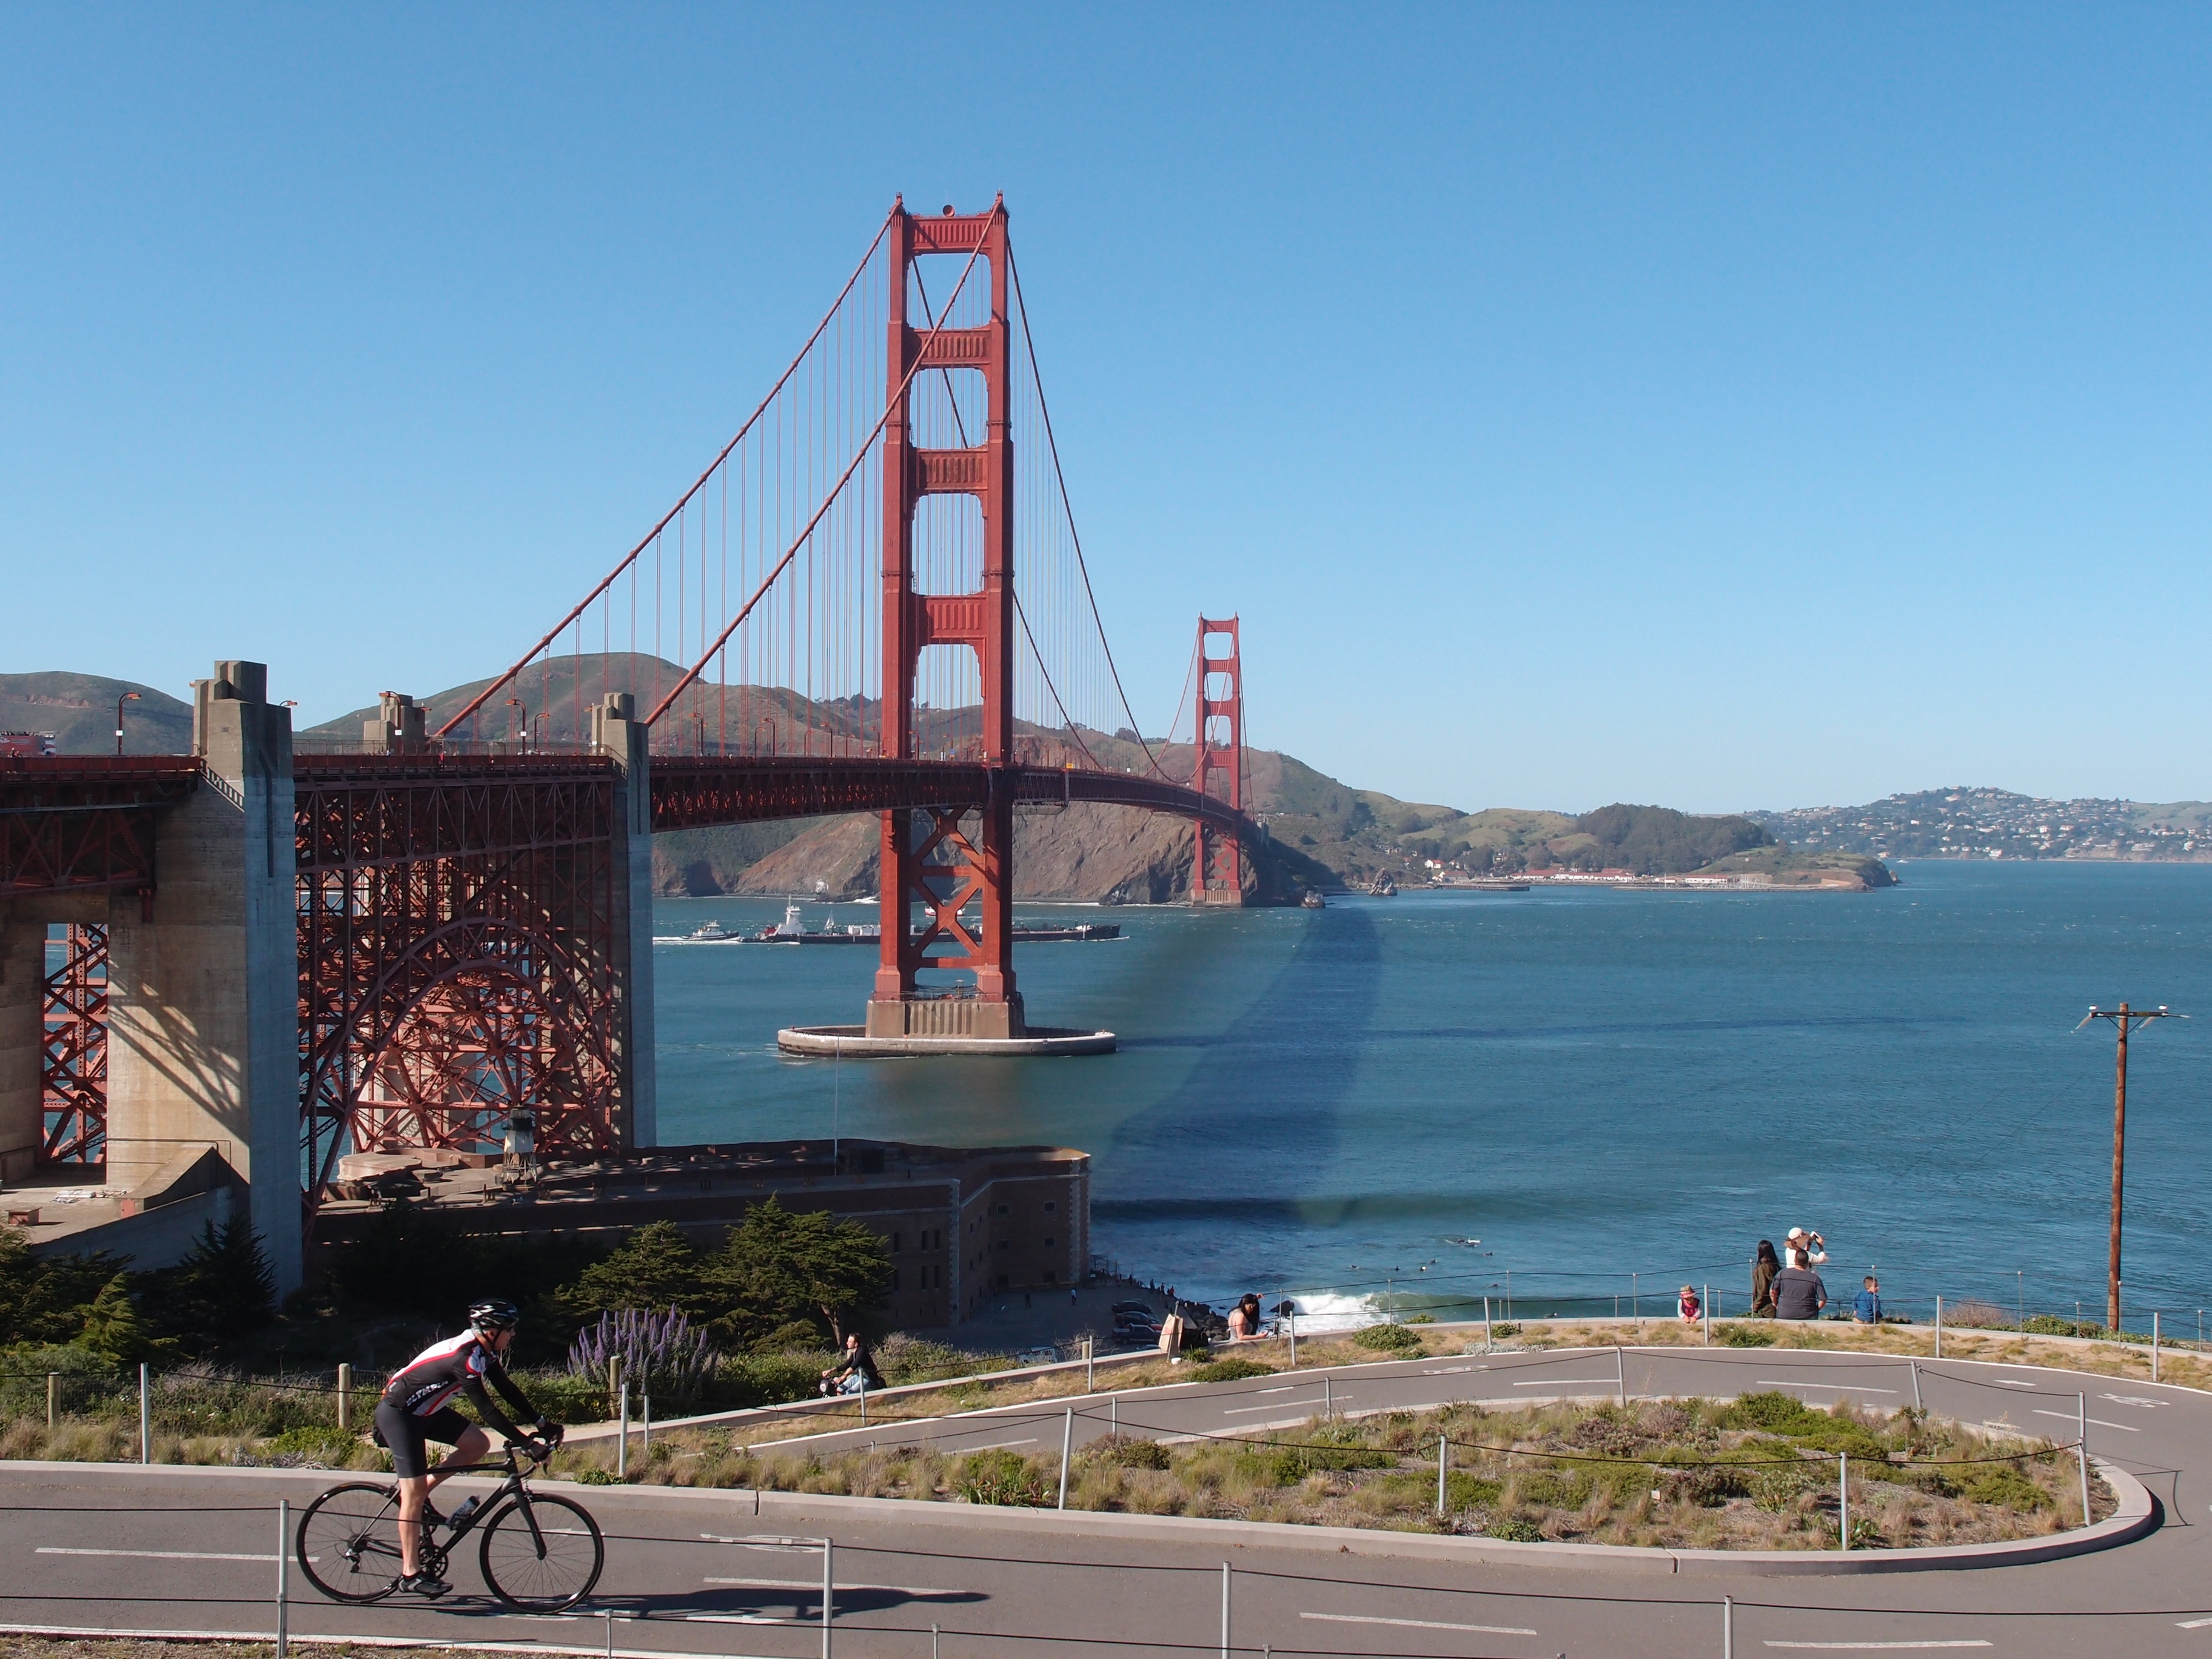
sea, coast, water, ocean, architecture, bridge, city, walkway, vacation, travel, golden gate bridge, san francisco, golden gate, vehicle, bay, landmark, california, pacific